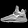
Label: Sneaker